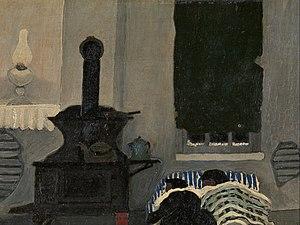
Le régionalisme américain est un courant artistique propre aux États-Unis, caractérisant principalement la peinture et plus généralement les arts visuels, durant l'entre-deux-guerres, et figurant des scènes de genre rurales, puisant ses thèmes dans les petites villes du Midwest et du Sud.